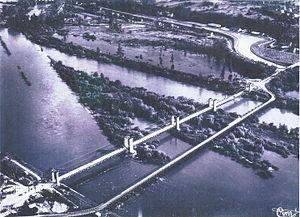
Pont temporaire à côté du pont de Châtillon sur Loire durant la seconde guerre mondiale.
Le pont de Châtillon-sur-Loire est un pont suspendu français situé à mi-chemin entre les communes de Beaulieu-sur-Loire et Briare, dans le département du Loiret et la région Centre-Val de Loire.